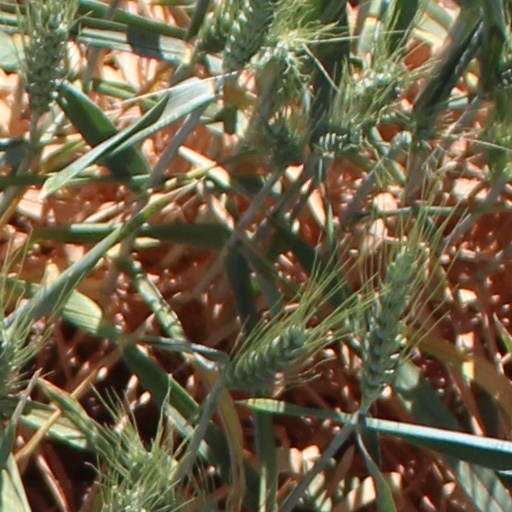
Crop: wheat